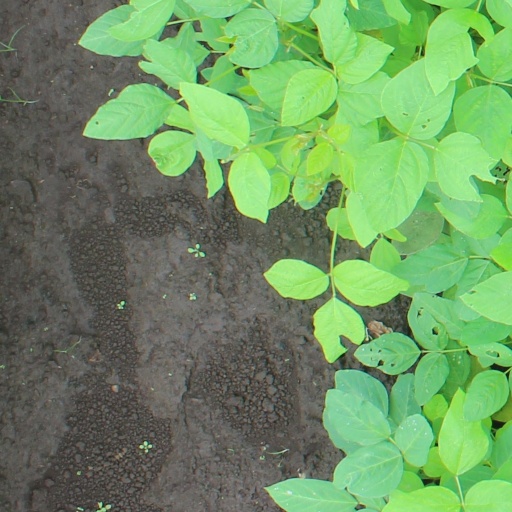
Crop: soybean